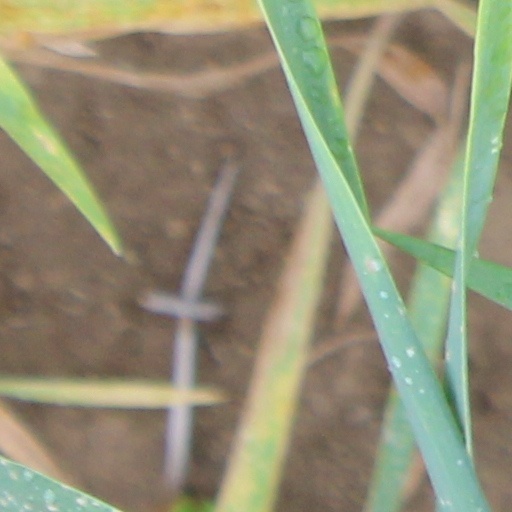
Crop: wheat